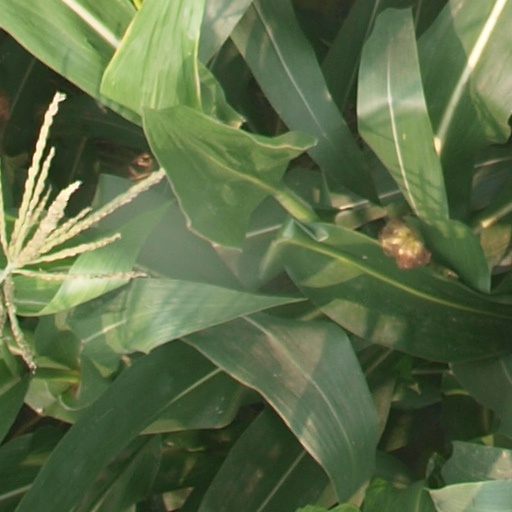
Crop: maize; corn